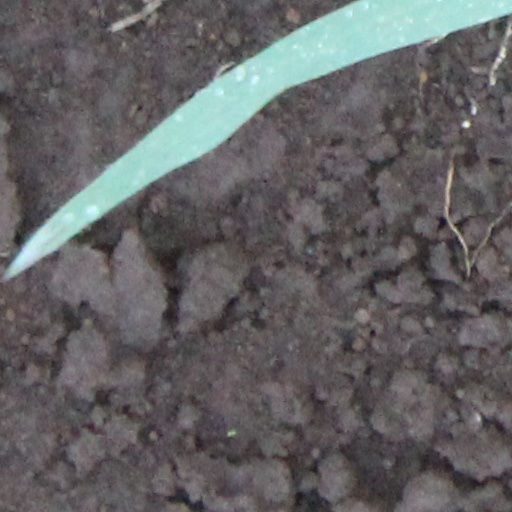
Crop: wheat